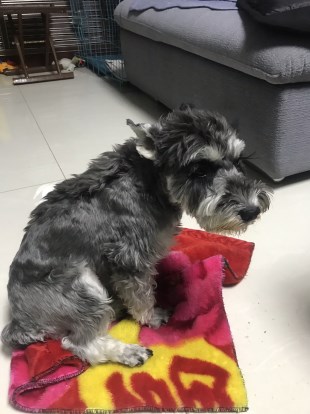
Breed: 2342-n000102-miniature_schnauzer